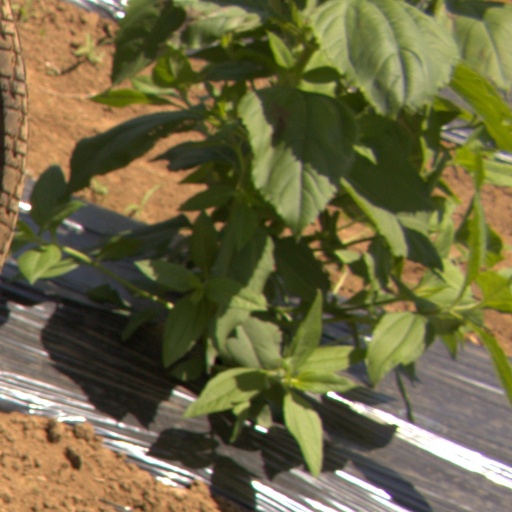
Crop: Jerusalem artichoke